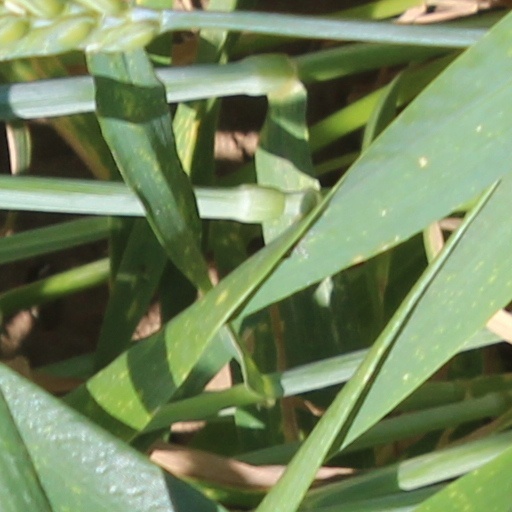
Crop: wheat